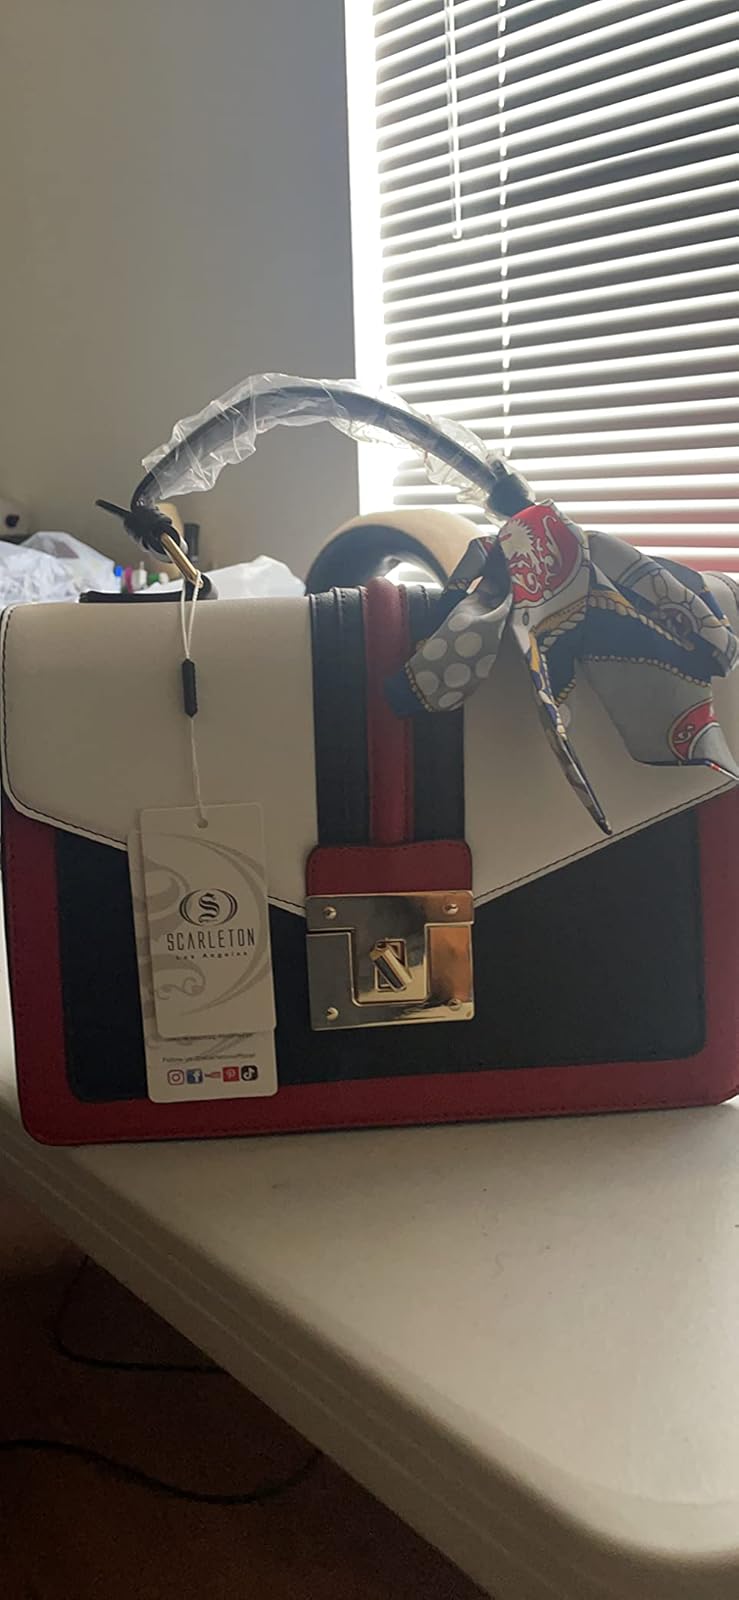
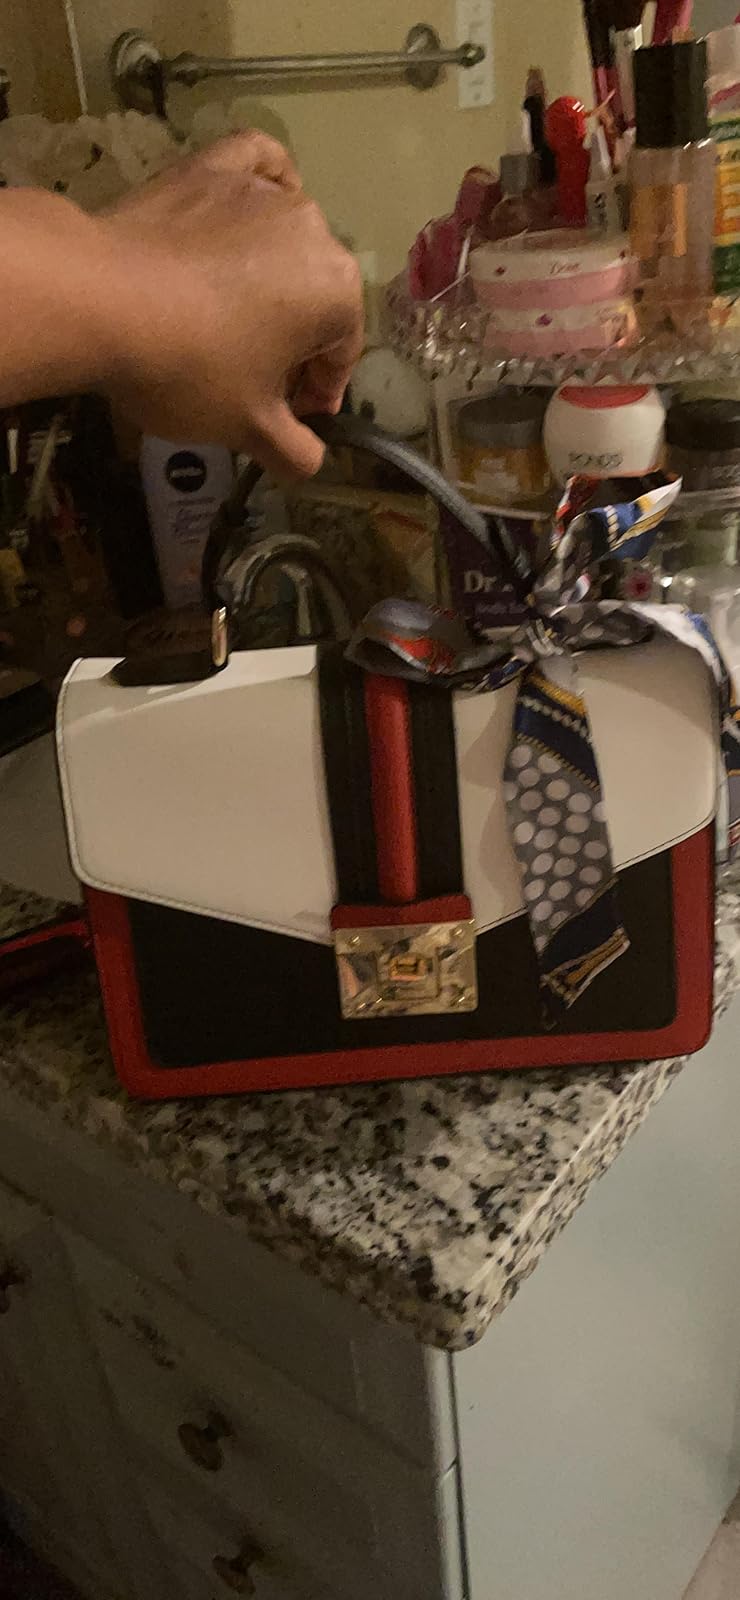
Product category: accessories_handbag
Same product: yes